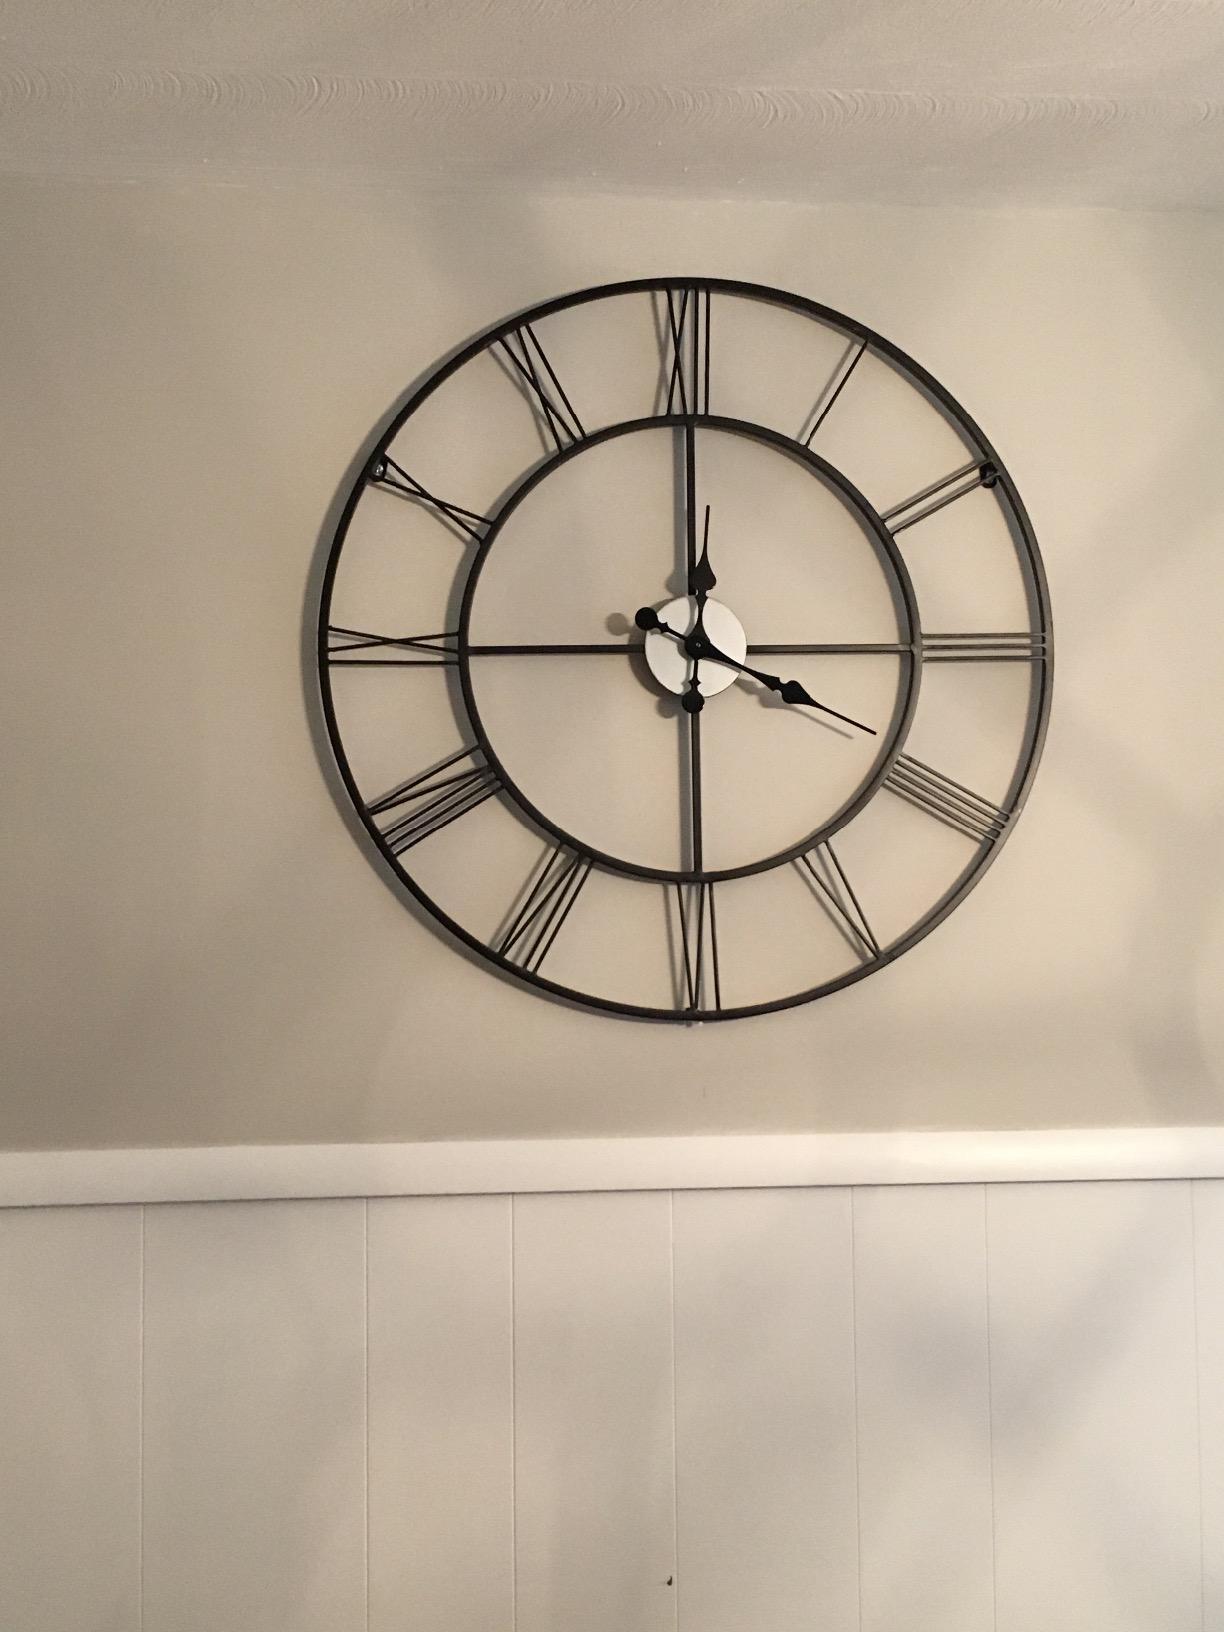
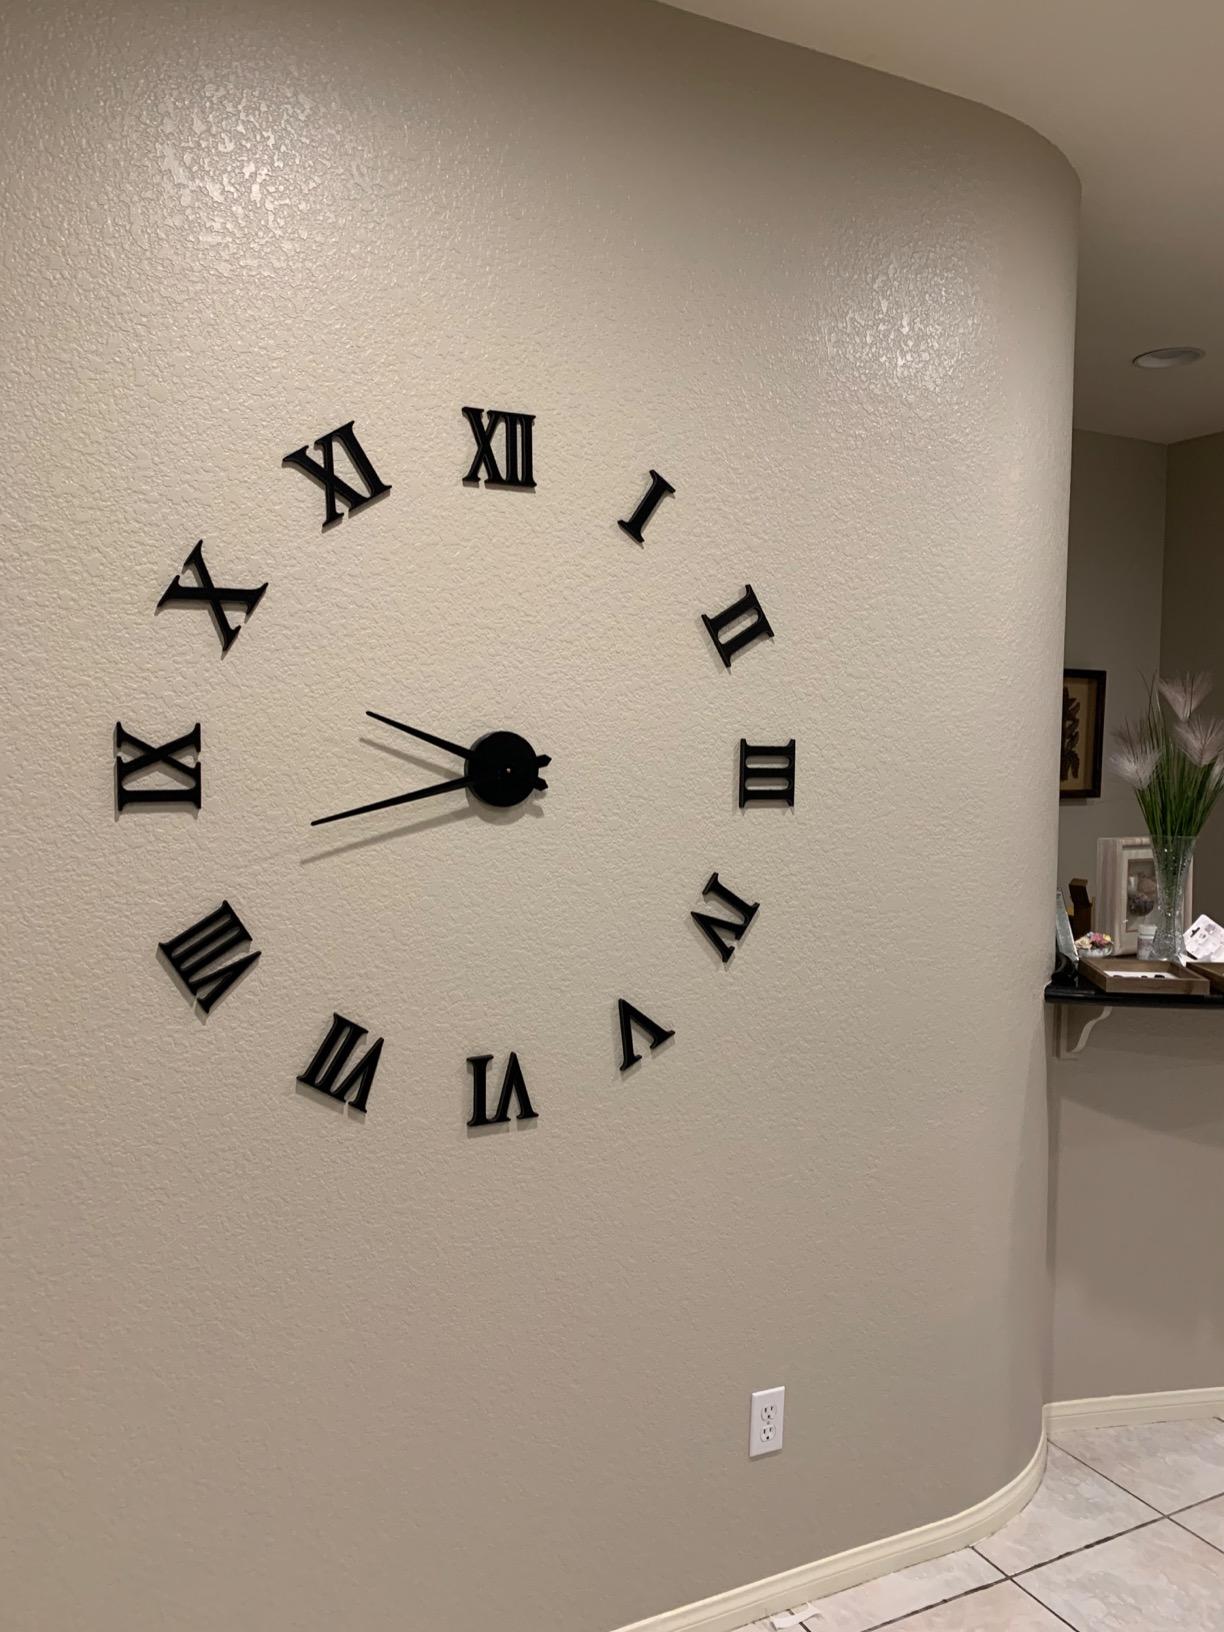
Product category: clock
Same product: no